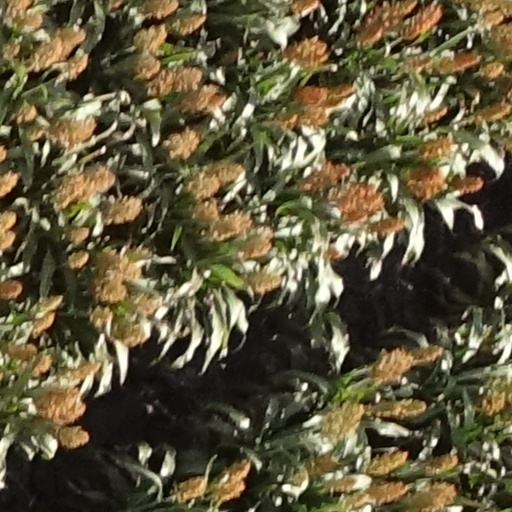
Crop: sorghum